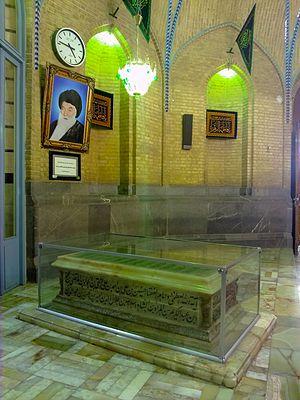
Le sanctuaire de Fatima Ma’soumeh (en persan
Le sanctuaire de Fatima Ma’soumeh est situé à Qom, en Iran. Le sanctuaire compte 3 domes et 6 minarets. Le sanctuaire est une des raisons pour lesquelles Qom est une des villes les plus sacrées en Iran, et pour lesquelles de nombreuses hawzat se trouvent à Qom.